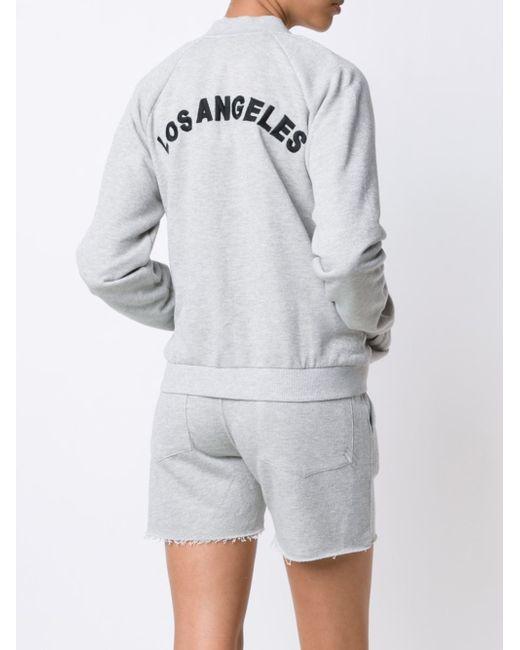
Langarmpullover weißes Oberteil cool für Kälte